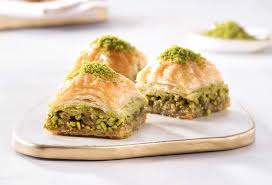
Yemek: baklava